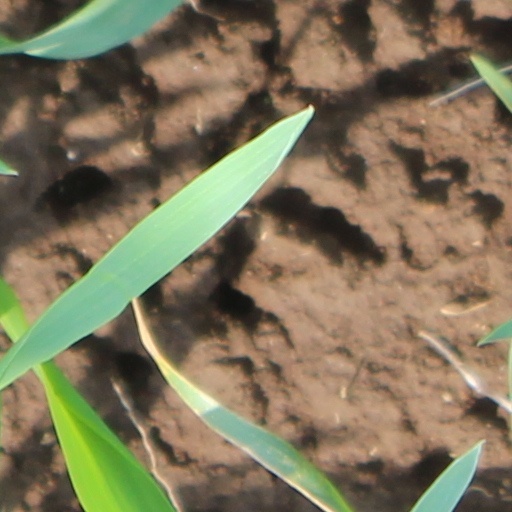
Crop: wheat